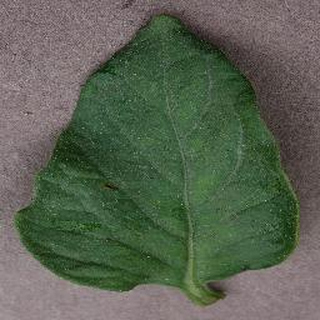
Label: tomato_bacterial_spot